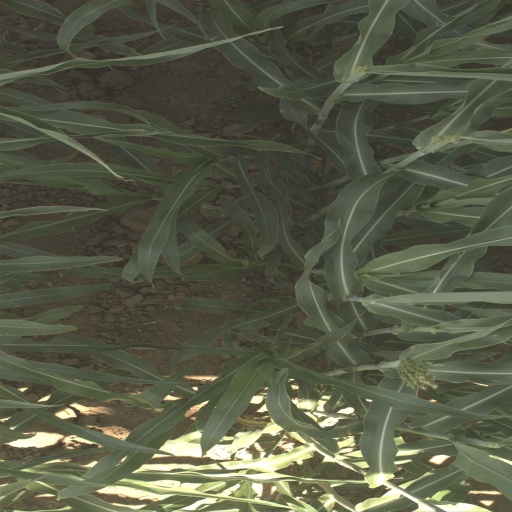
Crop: sorghum